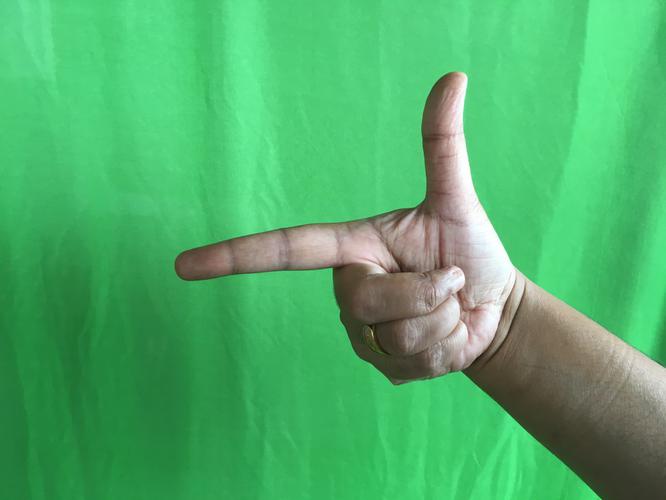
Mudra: Chandrakala
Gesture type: single_hand